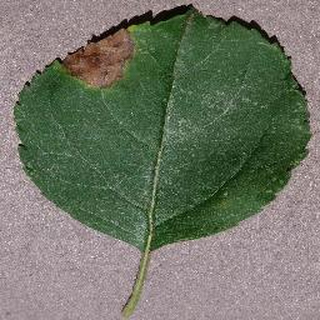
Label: apple_black_rot